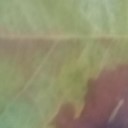
Label: Leaf_rust